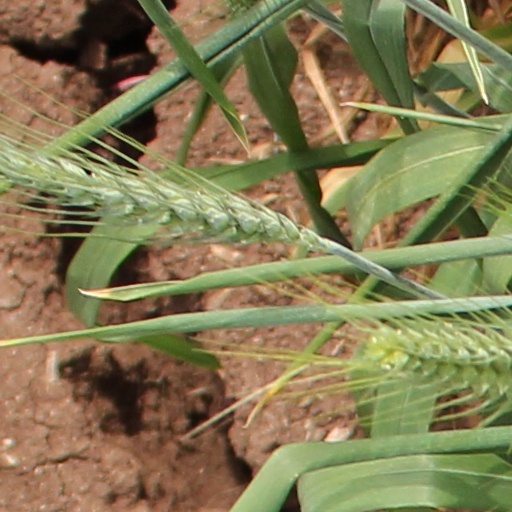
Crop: wheat